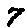
Label: 7